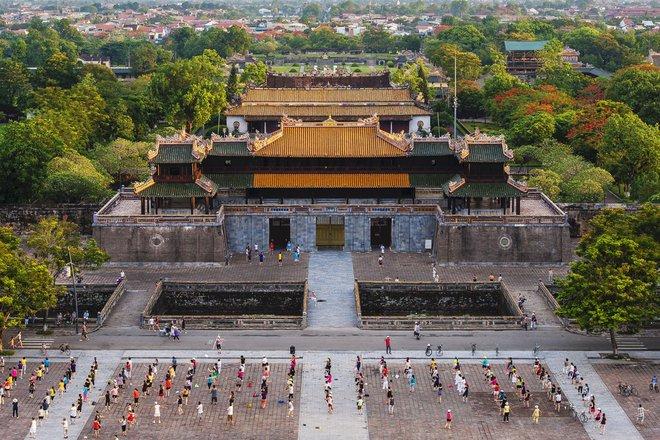
có nhiều người đang đứng ở khoảng sân phía trước khu vực cổng thành